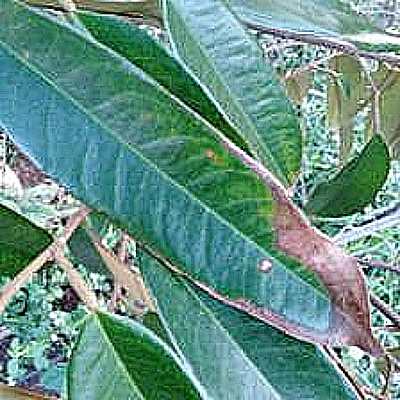
Label: Leaf_Blight